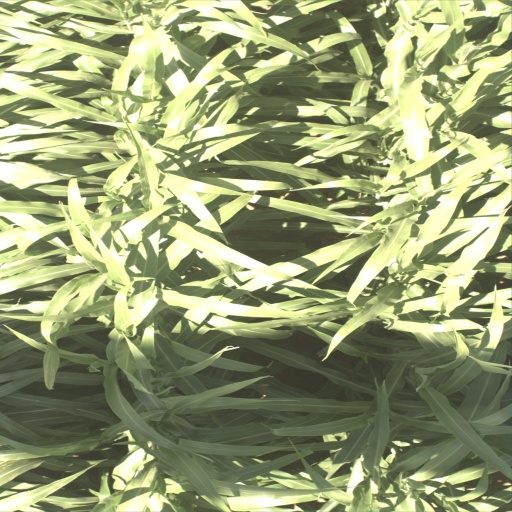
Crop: sorghum